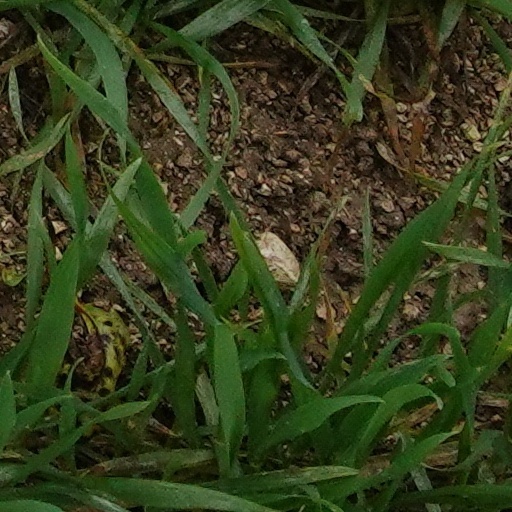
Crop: wheat